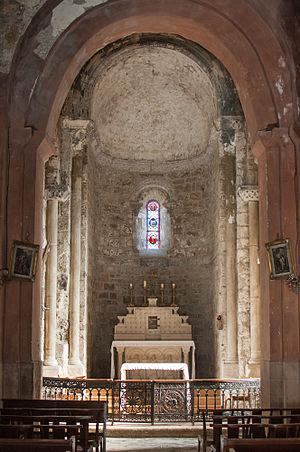
choeur de l'église d'Axiat (09)
Axiat est une commune française située dans le département de l'Ariège, en région Occitanie.
L'église Saint-Julien est une église romane située à Axiat, en France.